Demographics of Indonesia

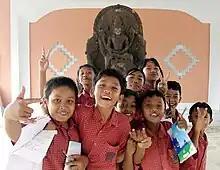
Indonesian students during a school excursion to a museum; Indonesia currently possesses a relatively young population.

Indonesia is a highly diverse country, both ethnically and linguistically. The country's population reached 270.20 million according to the 2020 national census, up from 237.64 million in 2010. As of mid-2025, the official estimate stood at 284.44 million, reflecting an annual growth rate of 1.11%. It remains the fourth most populous country in the world. Java, excluding Madura is home to approximately 54.4% of the national population, making it the most densely populated island globally.